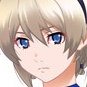
Portrait style: Anime Portrait